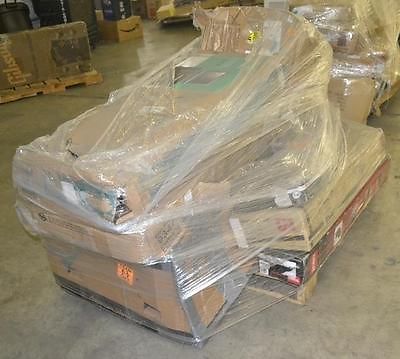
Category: table